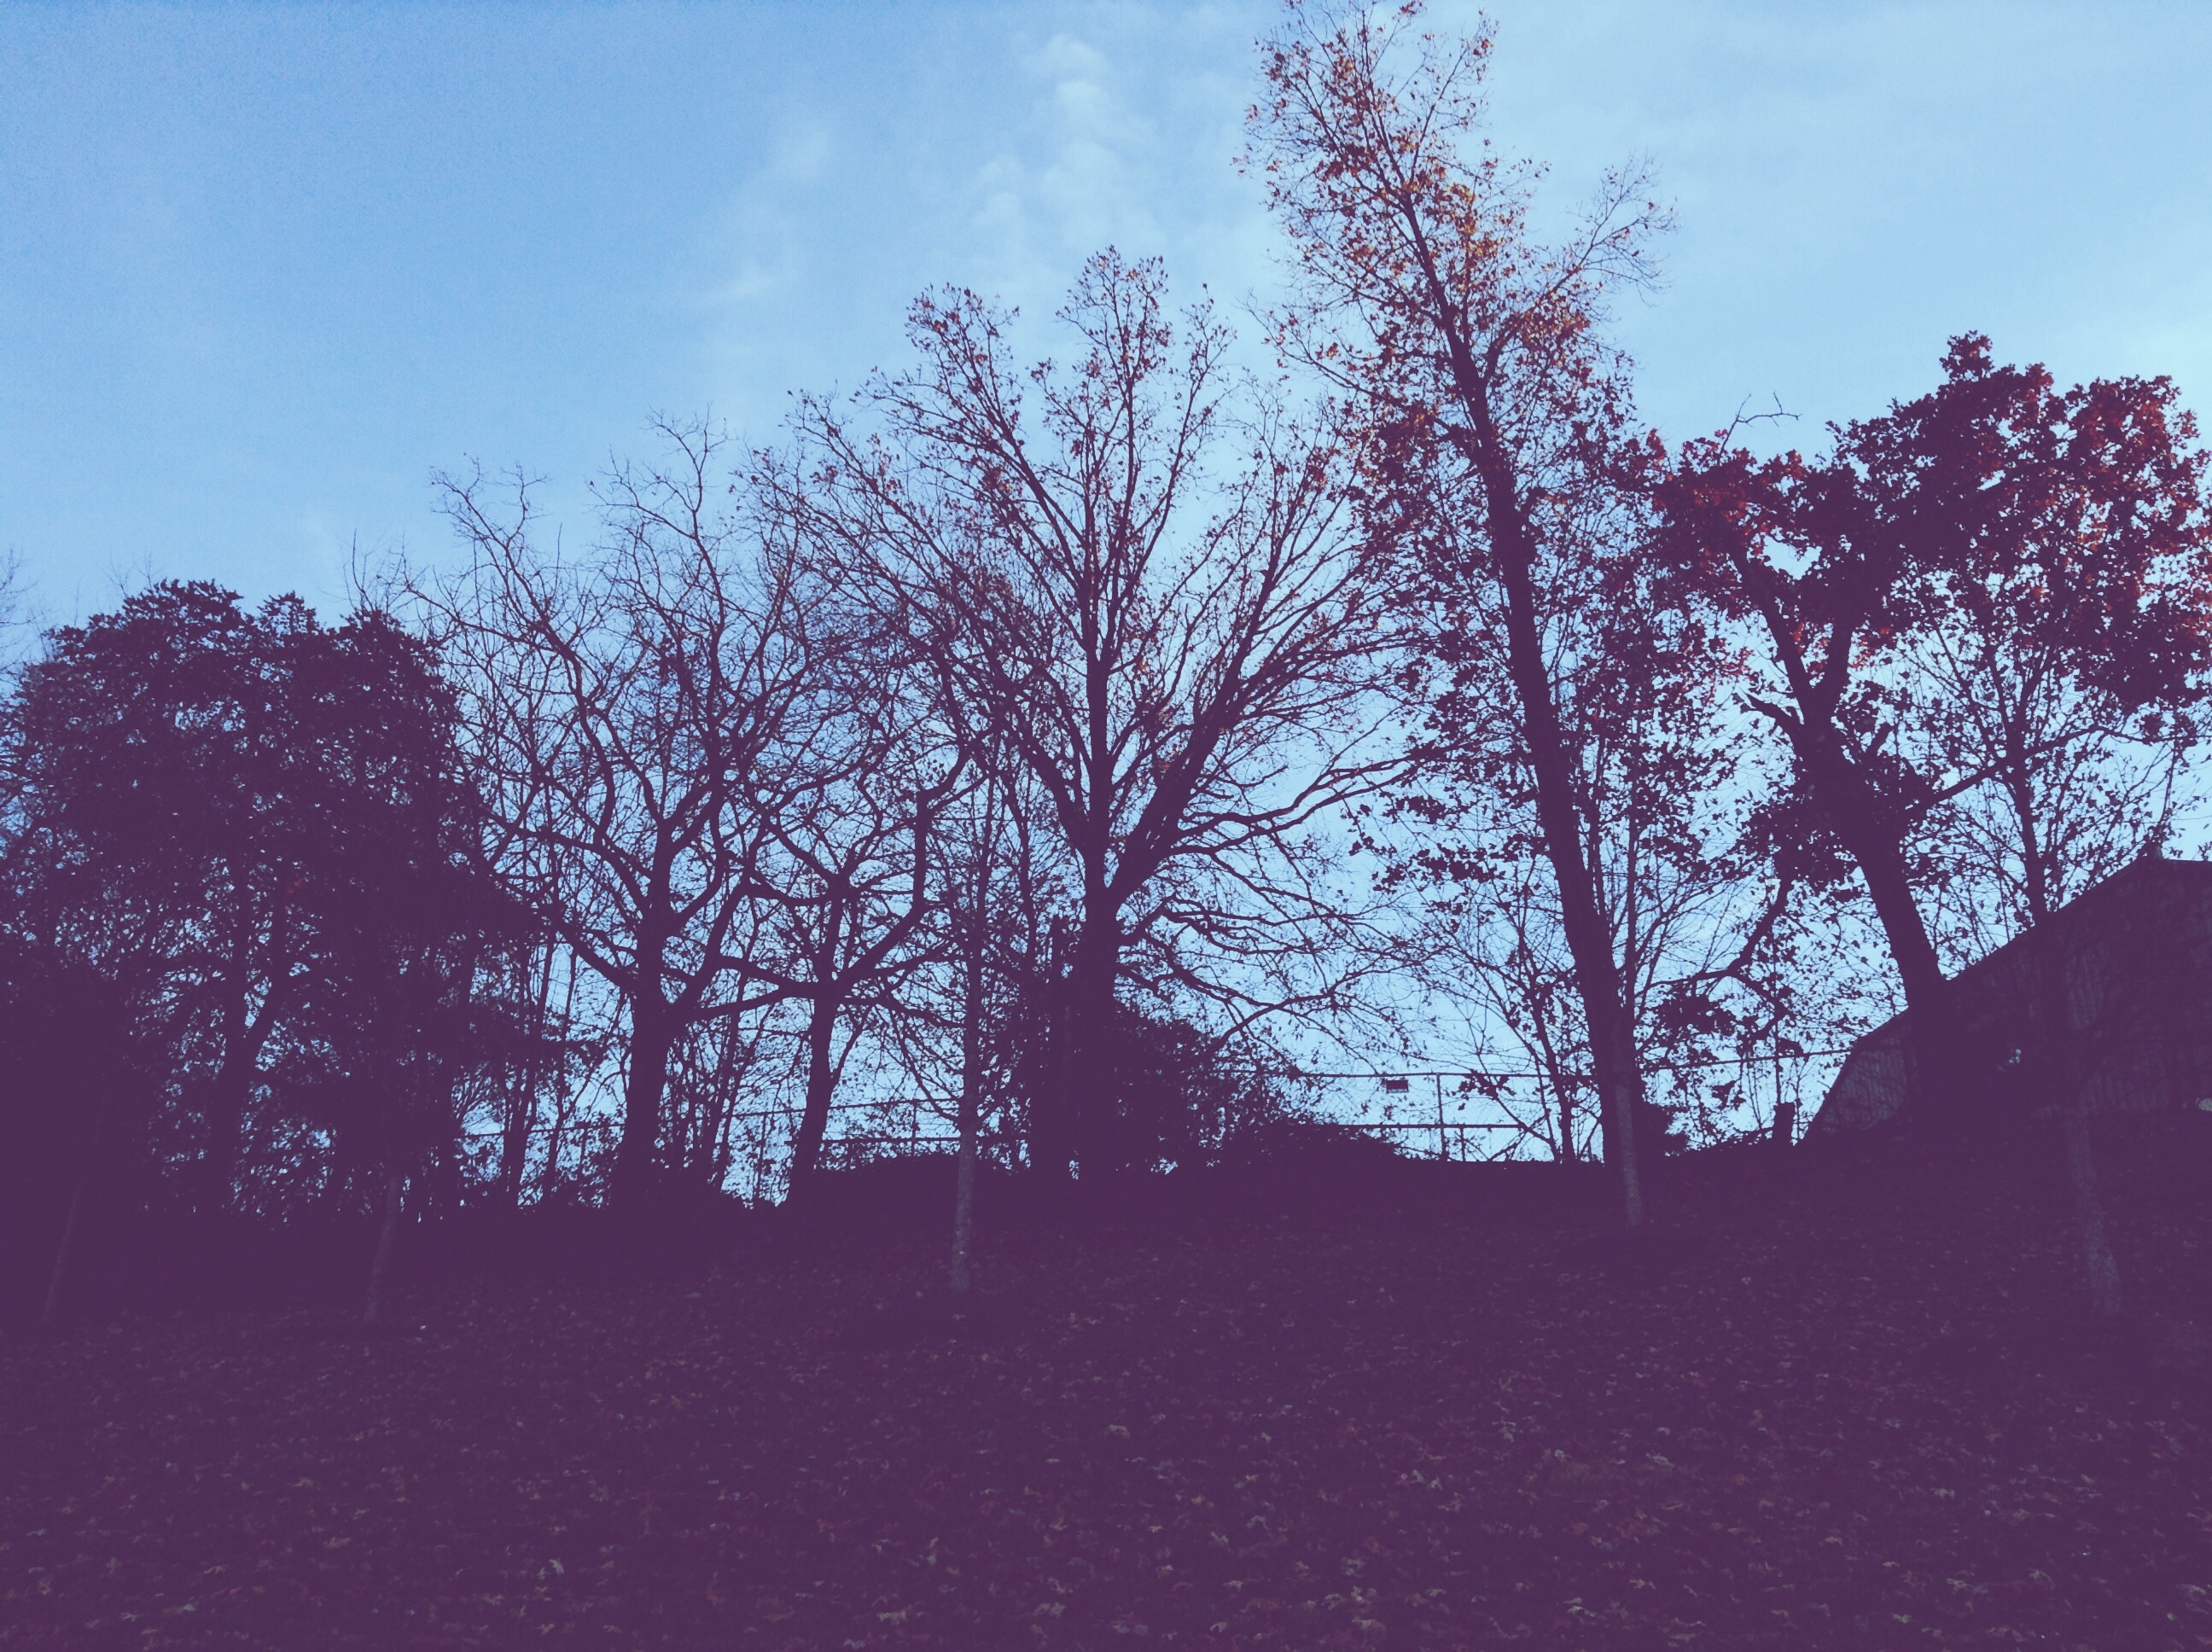
tree, nature, branch, winter, cloud, plant, sky, sunrise, sunset, sunlight, morning, leaf, flower, frost, dawn, dusk, autumn, season, atmospheric phenomenon, woody plant